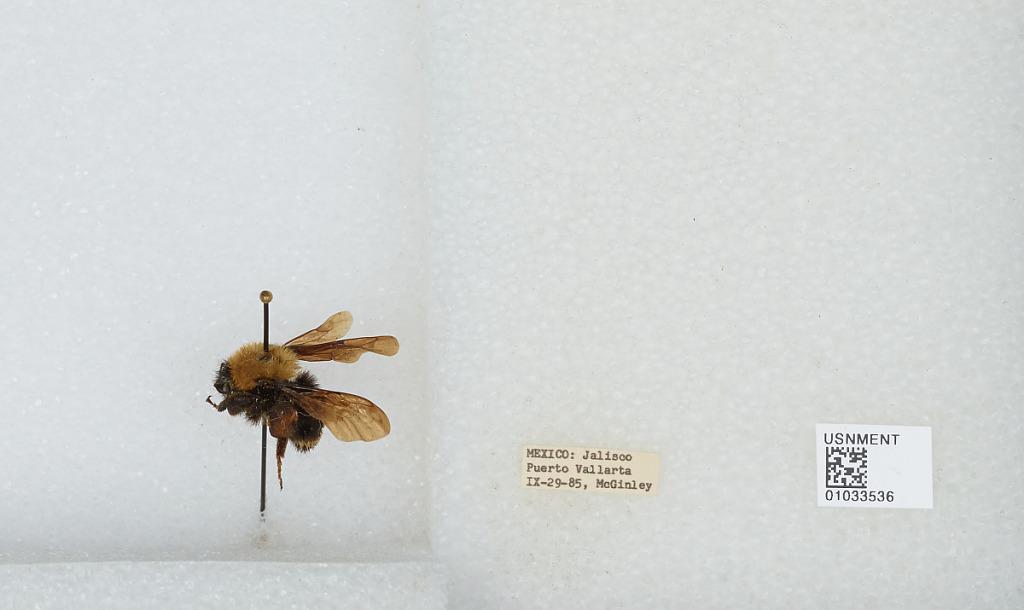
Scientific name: Bombus (Fervidobombus) steindachneri Handlirsch
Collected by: McGinley
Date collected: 1985-9-29
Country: Mexico
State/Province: Jalisco
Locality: Puerto Vallarta